Fiat 1100

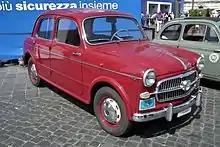
Fiat 1100/103 E of the Italian police

The 1100/103 TV Trasformabile, a two-seater roadster, was introduced in March 1955 at the Geneva Motor Show. As its name implied, it was based on mechanicals from the 1100 TV. Like the "Turismo Veloce" saloon, the American-inspired design of the Trasformabile was the work of "Dipartimento Carrozzerie Derivate e Speciali", the special bodies department of Fiat, rather than of a third-party coachbuilder; it was penned by the department's head, engineer and designer Fabio Luigi Rapi. 571 of these first series Trasformabiles were built. In 1956 it received a more powerful engine (three more horsepower) and a modified rear suspension; 450 more of these were built.